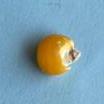
Maize quality: Bad